Shirley Chambers

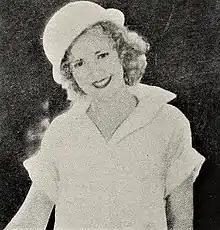

Shirley Chambers (December 20, 1913 – September 11, 2011) was an American film actress of the 1930s. She was notable for playing 'dumb blonde' roles in musical comedy films. She was discovered by press agent Harry Reichenbach.